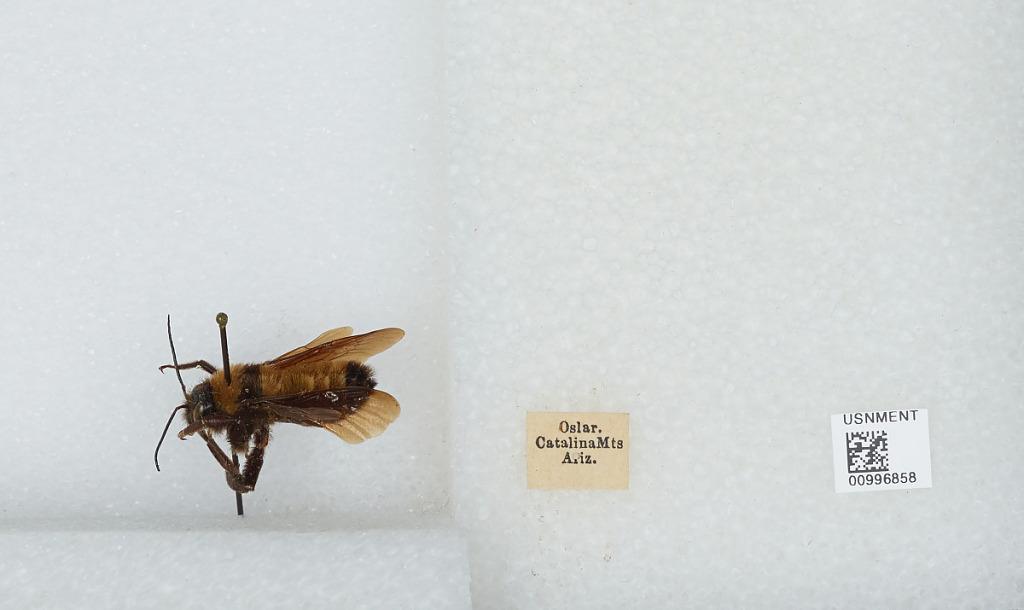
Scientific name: Bombus (Fervidobombus) fervidus fervidus (Fabricius)
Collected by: Oslar
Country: United States
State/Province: Arizona
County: Pima
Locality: Catalina Mountains
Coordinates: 32.4431, -110.788